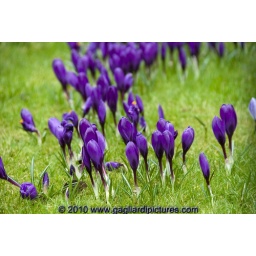
A field of flowers in a winter day